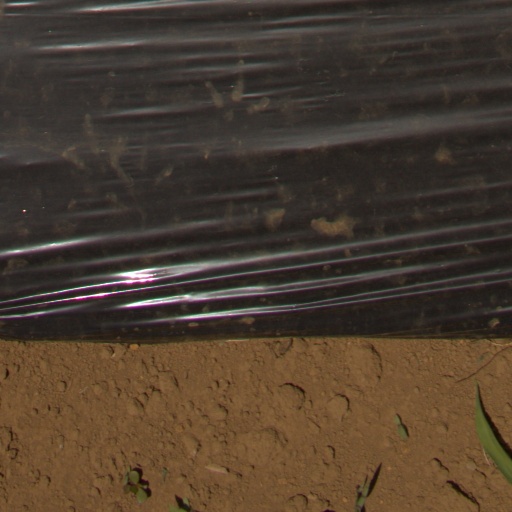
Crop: Jerusalem artichoke